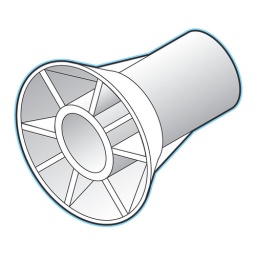
vector illustration produced in FreeHand for a two-colour product brochure, printed in black and cyan, for a building supplies company